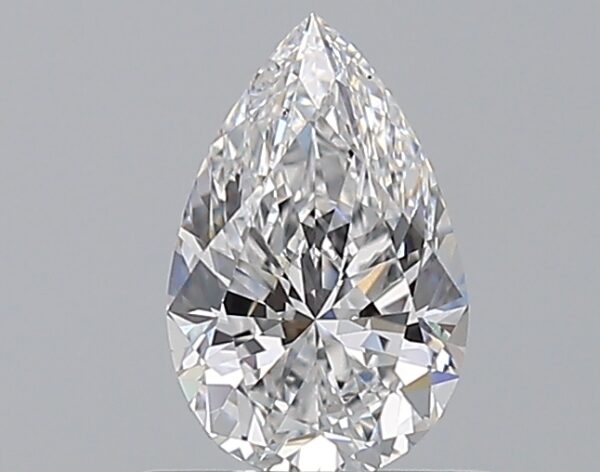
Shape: pear
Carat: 0.7
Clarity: VS2
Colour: D
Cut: EX
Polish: EX
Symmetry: VG
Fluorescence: N
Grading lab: GIA
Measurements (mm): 7.66 x 4.92 x 3.14